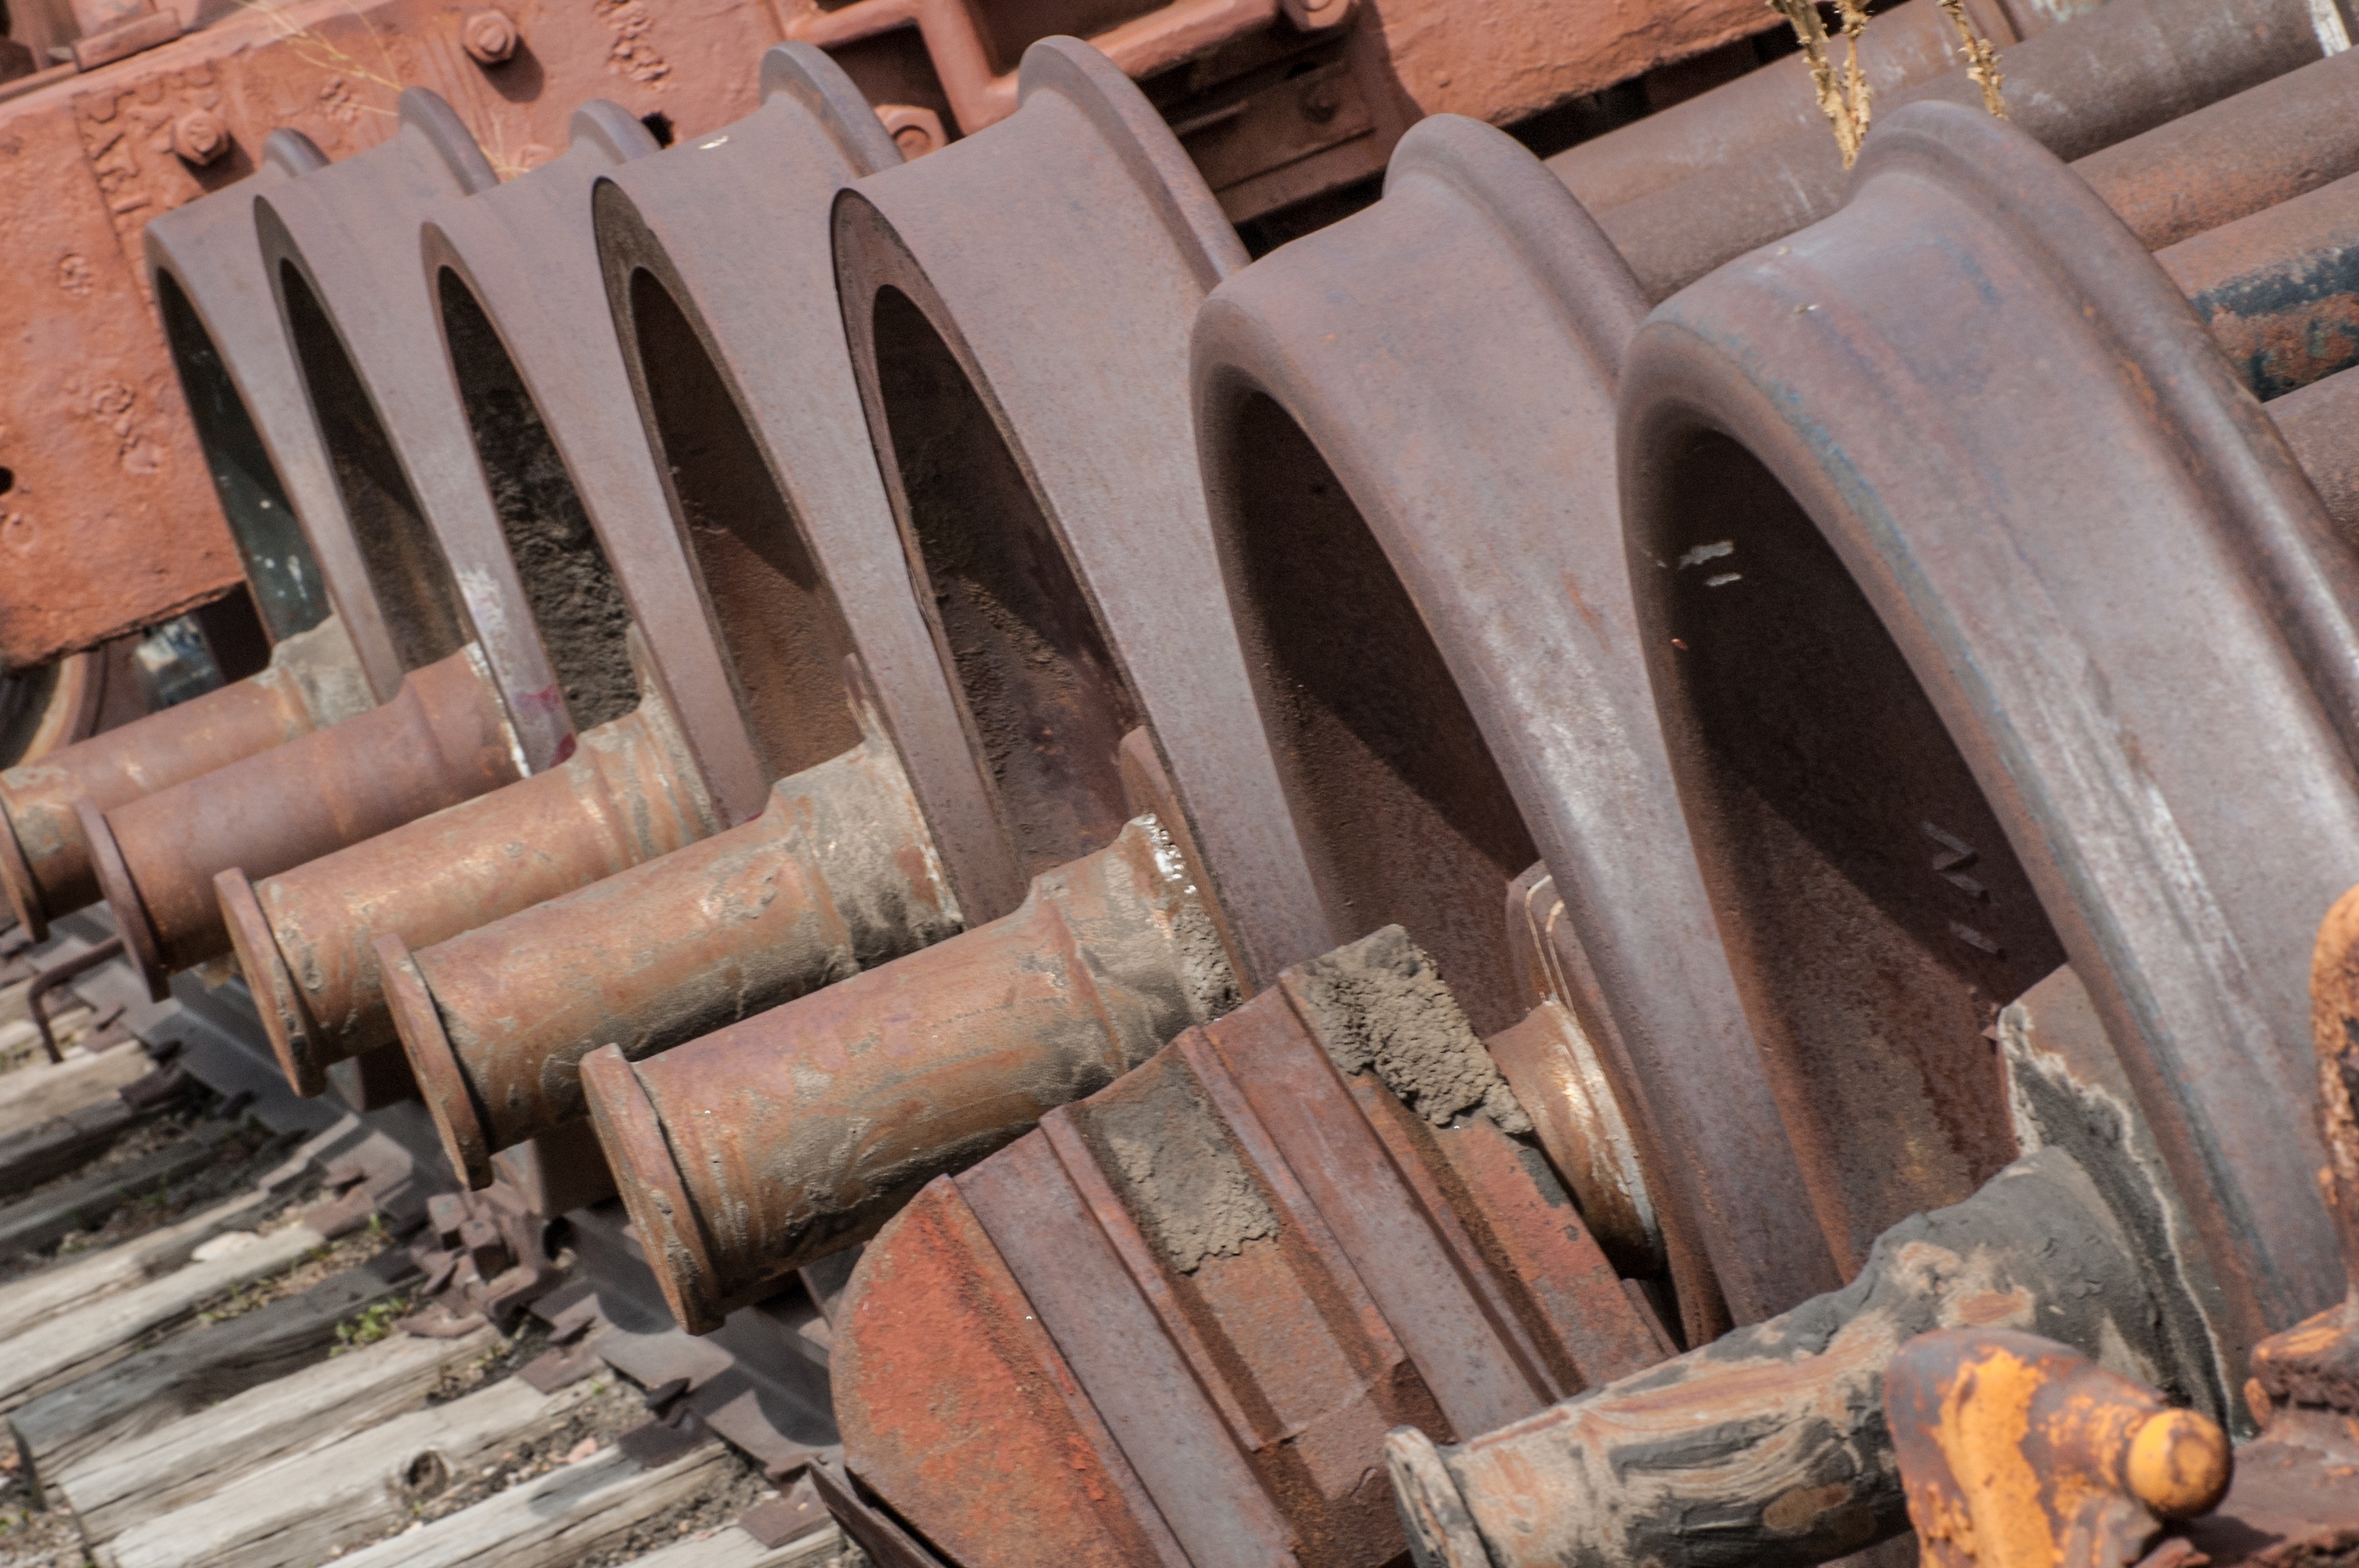
wood, track, railway, railroad, vintage, antique, wheel, retro, steam, old, rail, train, travel, steel, transportation, transport, vehicle, metal, industrial, industry, historic, material, power, locomotive, engine, wheels, history, iron, coal, scrap, train tracks, steam train, man made object, train wheel